Issei

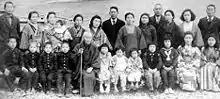
The first Japanese immigrants arrived in Brazil aboard the in 1908. They referred to themselves as and became known as "Nipo-Brasileiros".

The earliest organized group of Japanese emigrants settled in Mexico in 1897. In the 21st century, the four largest populations of diaspora Japanese and descendants of Japanese immigrants in the Western Hemisphere live in Brazil, the United States, Canada, and Peru.